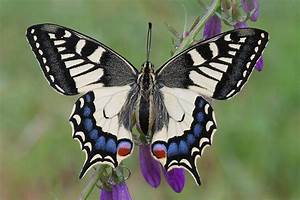
Label: butterfly